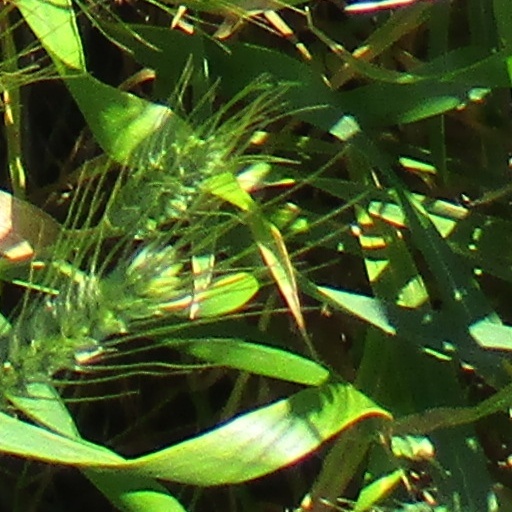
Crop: wheat